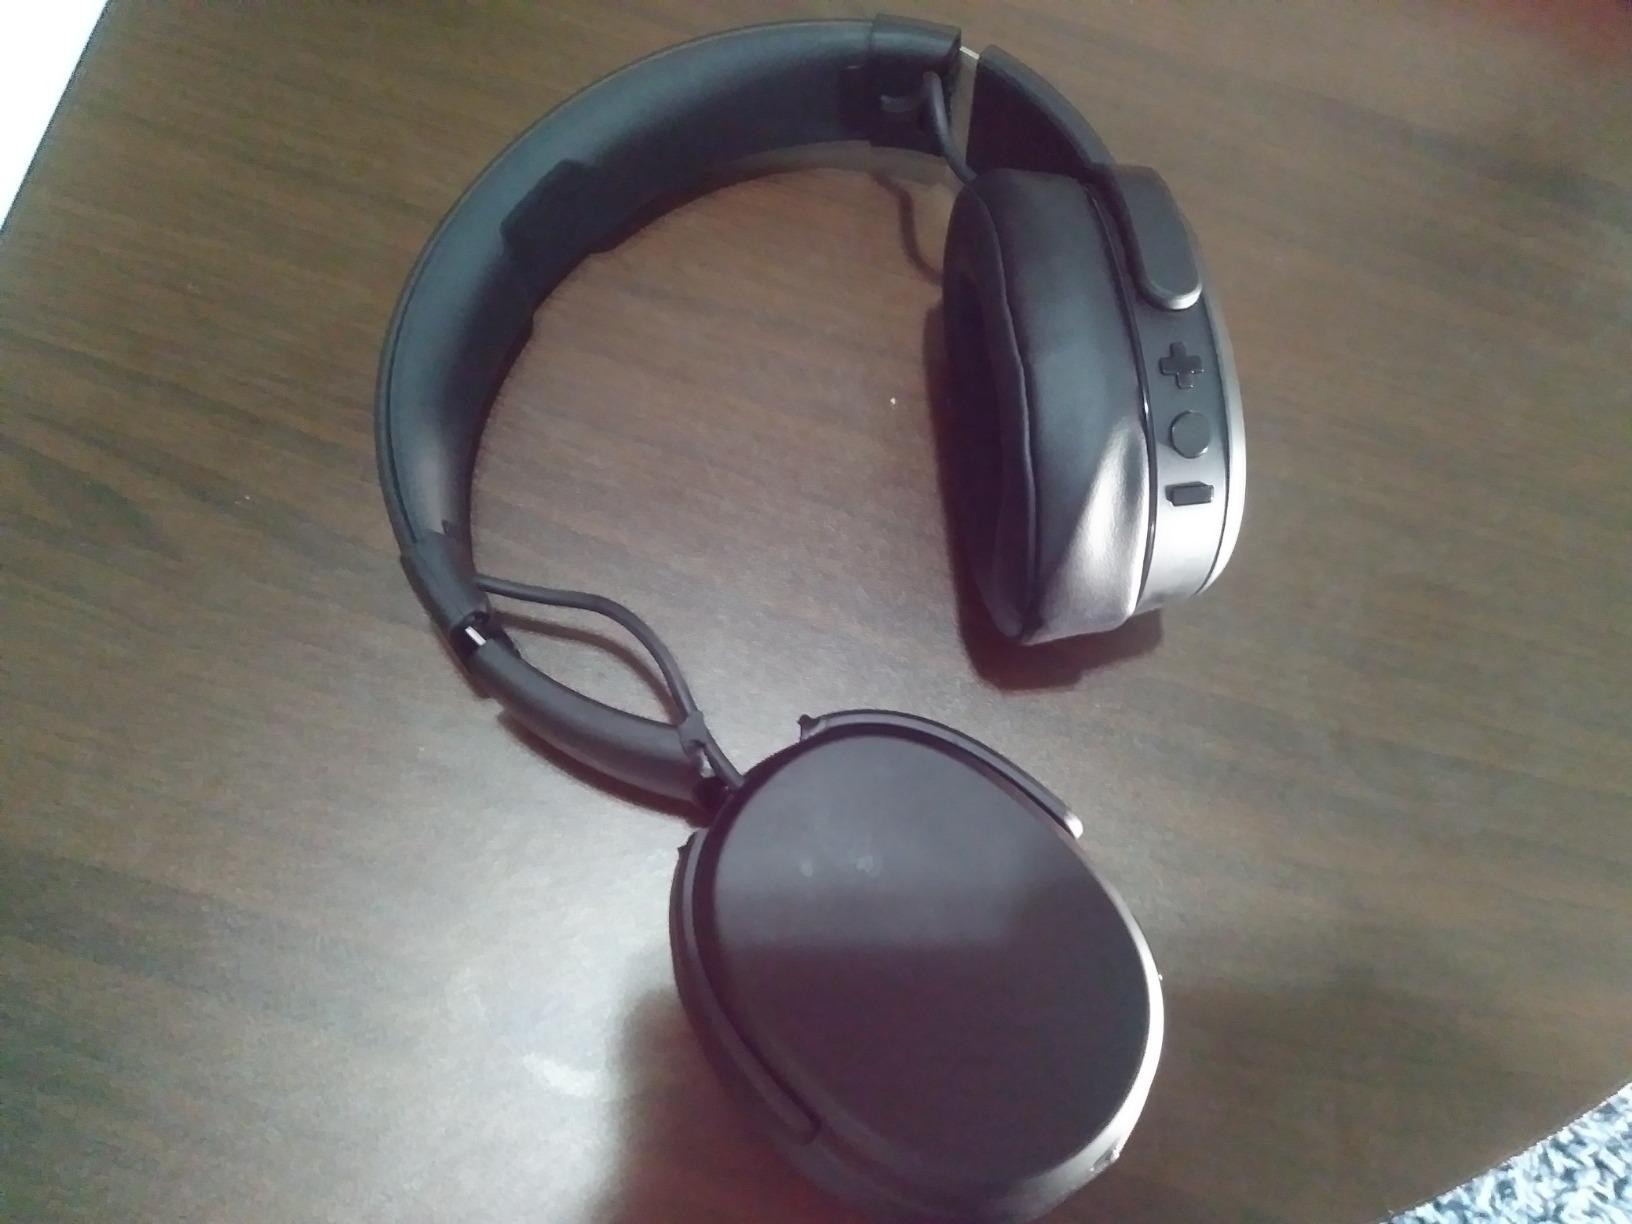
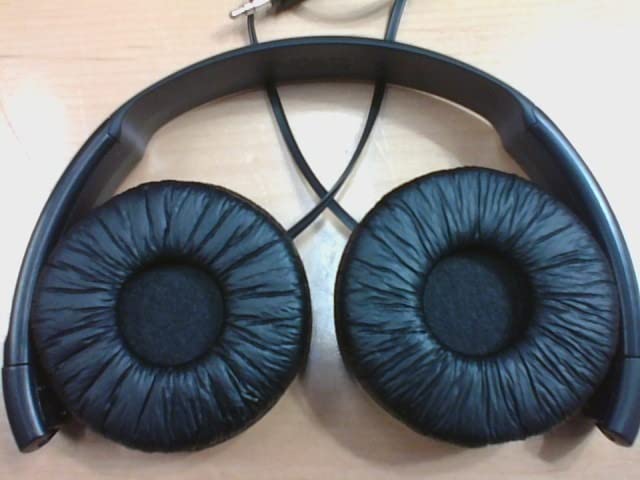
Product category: headphones
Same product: no